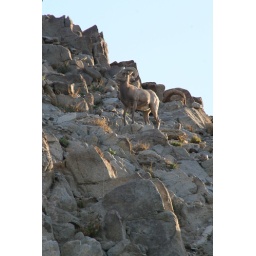
The mountain goat display in the &amp;quot;Living Desert&amp;quot; was just fantastic-this whole rocky hill was their home!